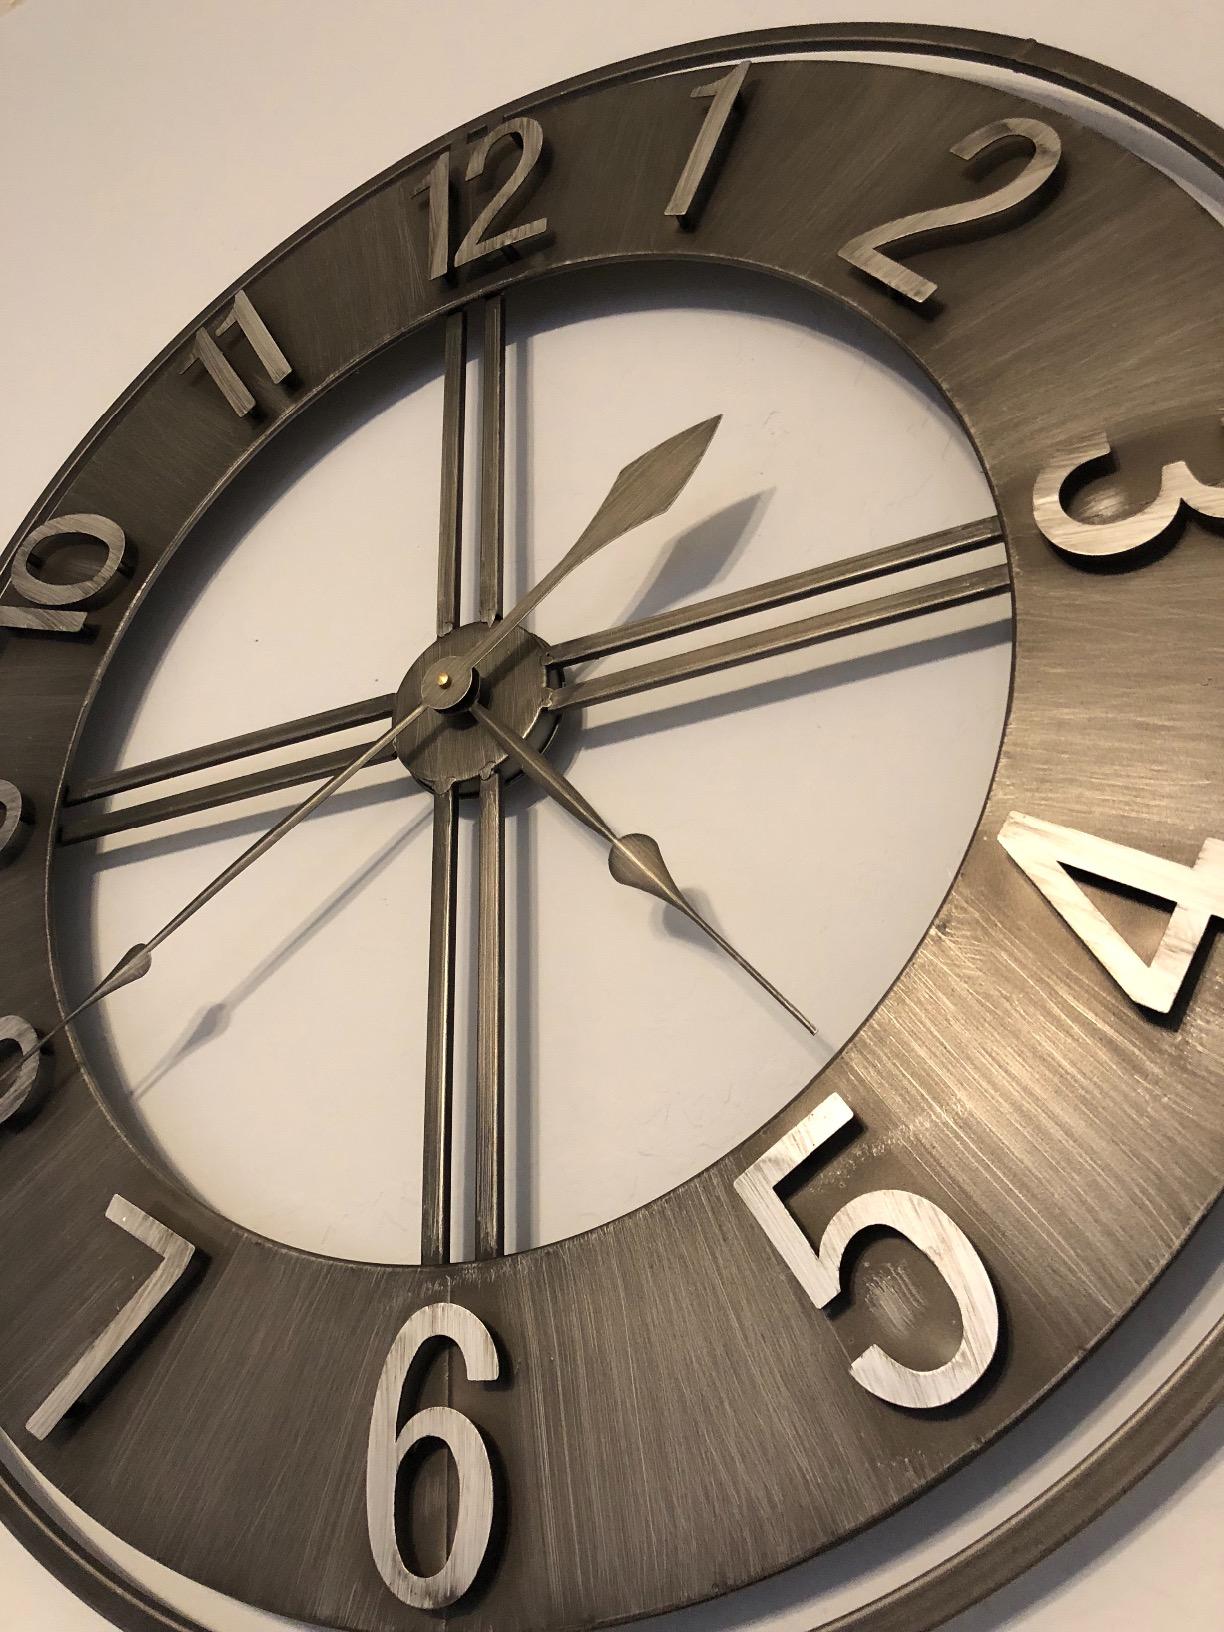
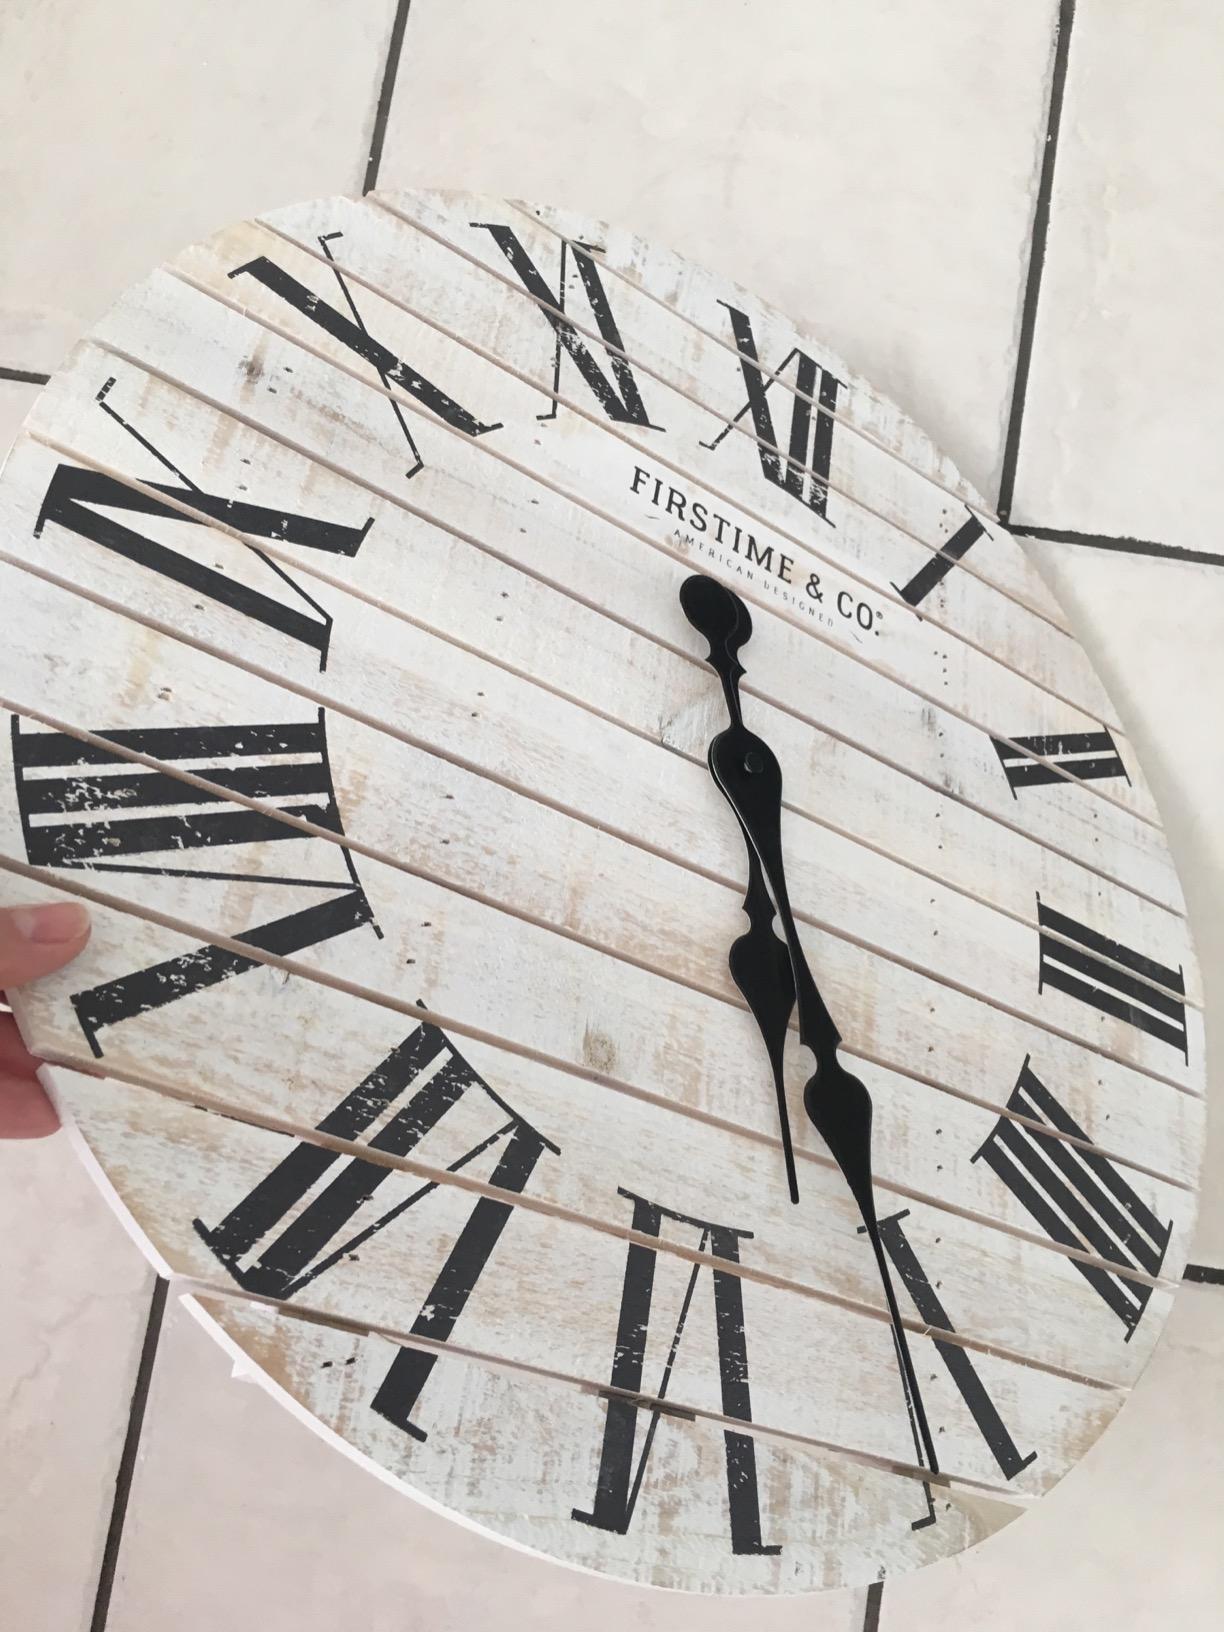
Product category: clock
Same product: no